Lyndon B. Johnson

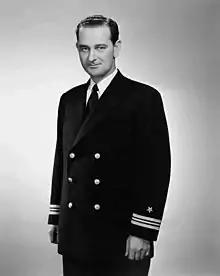
Johnson as a lieutenant commander in the U.S. Naval Reserve in March 1942

In 1937, after the death of 13-term congressman James P. Buchanan, Johnson successfully campaigned in a special election for Texas's 10th congressional district, which included Austin and the surrounding Texas Hill Country. He ran on a New Deal platform and was effectively aided by his wife. He served as a U.S. Representative from April 10, 1937, to January 3, 1949. President Roosevelt found Johnson to be a political ally and conduit for information, particularly regarding the internal politics of Texas and the machinations of Vice President John Nance Garner and House Speaker Sam Rayburn. Johnson was immediately appointed to the Naval Affairs Committee. He worked hard for rural electrification, getting approval to complete the hydroelectric Mansfield Dam on the Colorado River near Austin. Johnson also sponsored projects that gave his Texas district soil conservation, public housing, lower railroad freight rates, and expanded credit for loans to farmers. He steered the projects towards contractors he knew, such as Herman and George Brown, who financed much of Johnson's future career.